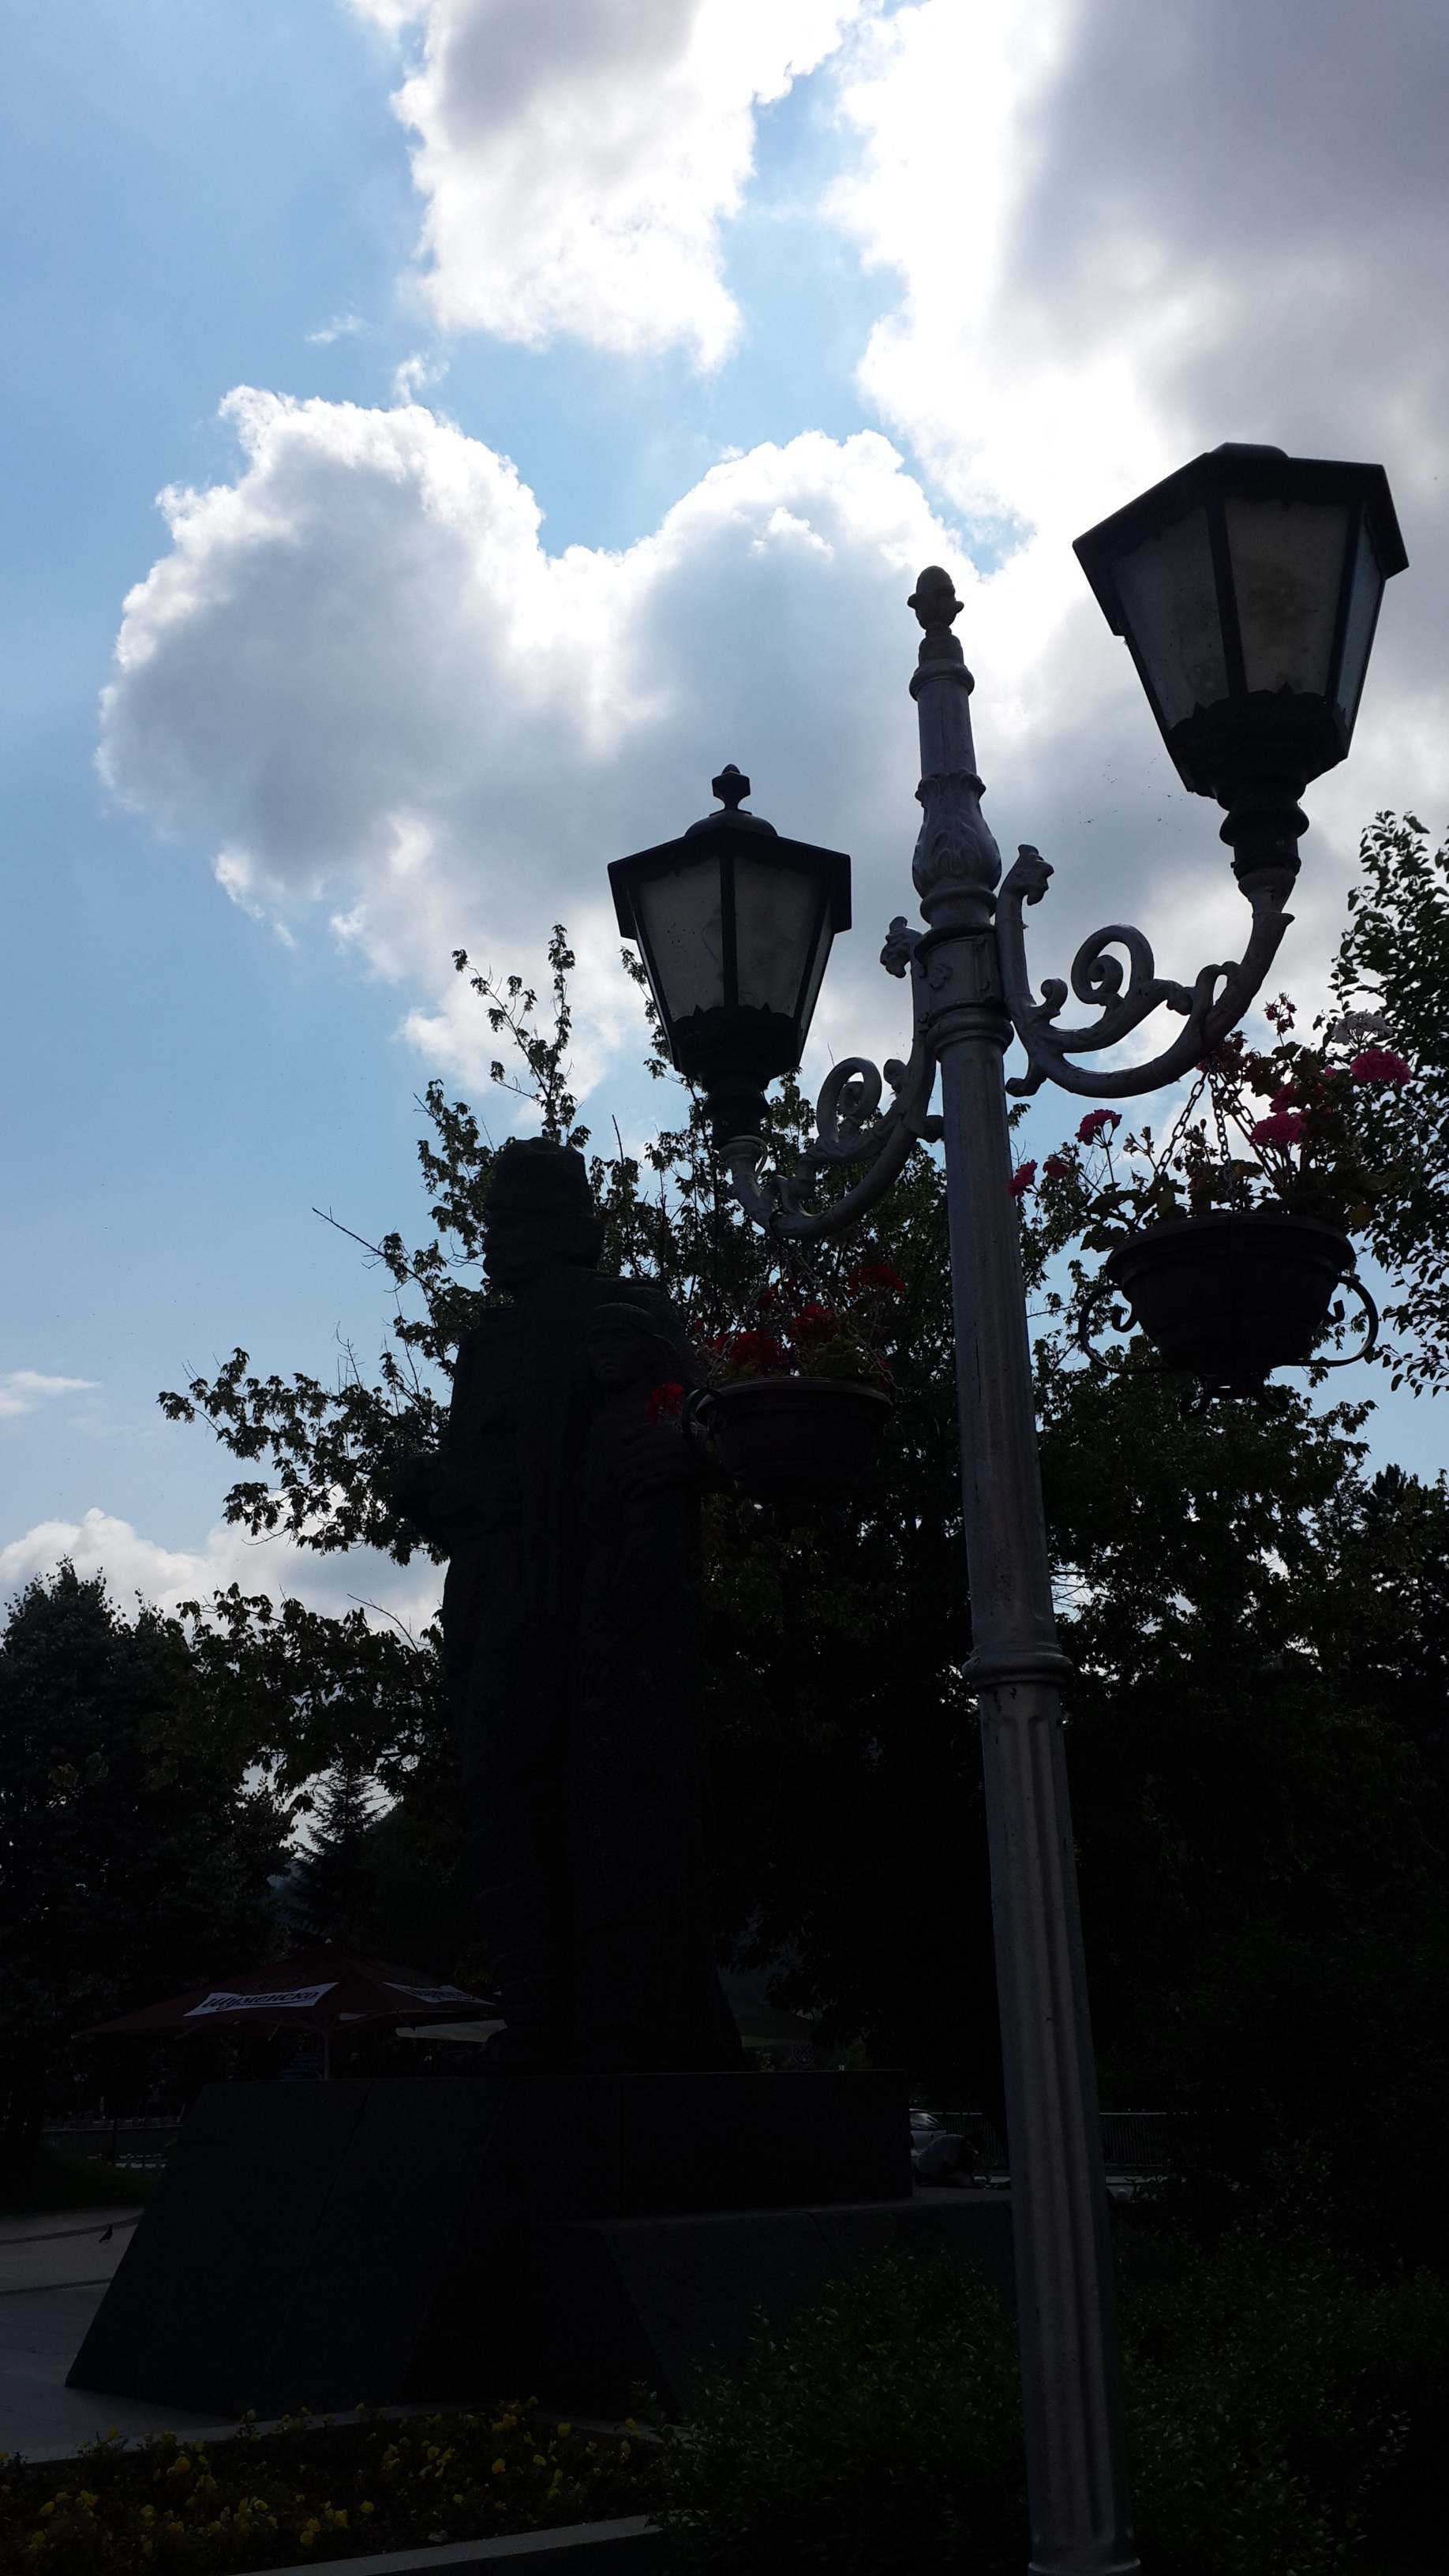
tree, light, cloud, sky, sunlight, tower, street light, lighting, light fixture